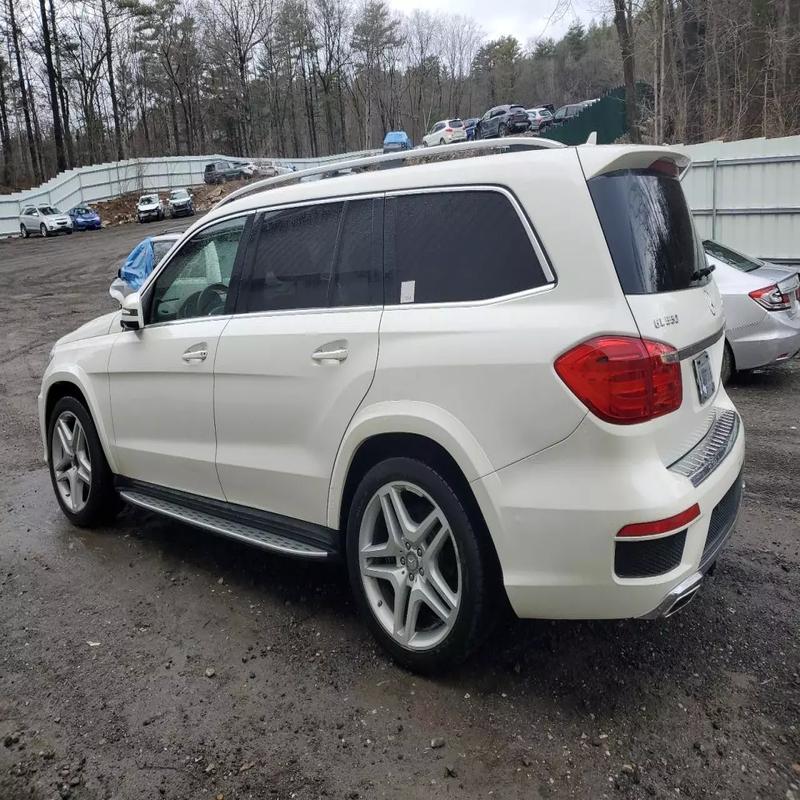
Aucun dommage détecté.
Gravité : aucun